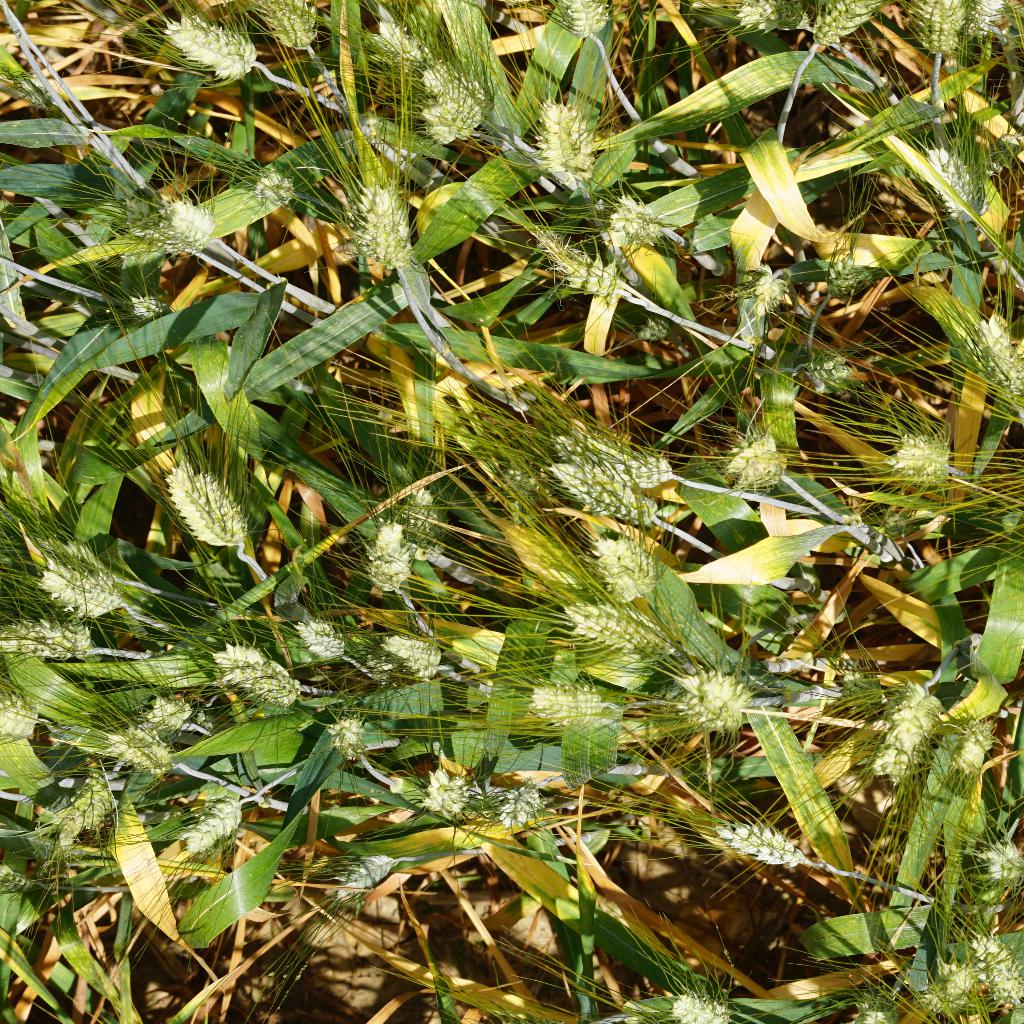
Country: France
Location: Gréoux
Wheat development stage: Filling